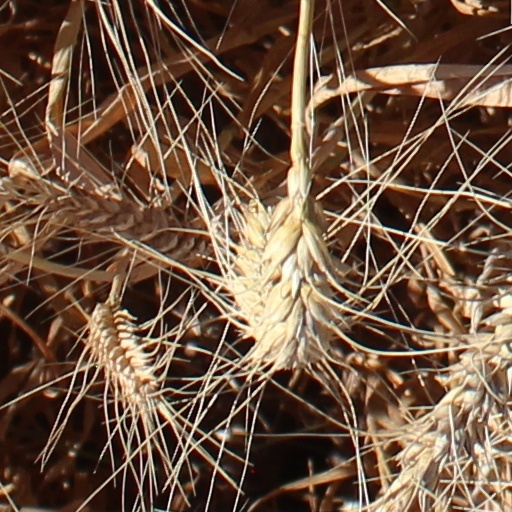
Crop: wheat